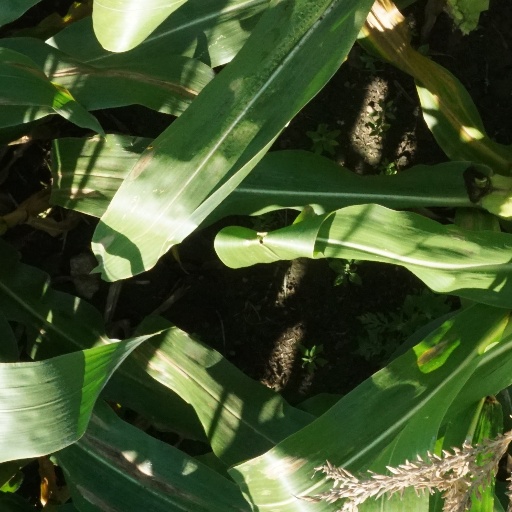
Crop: maize; corn